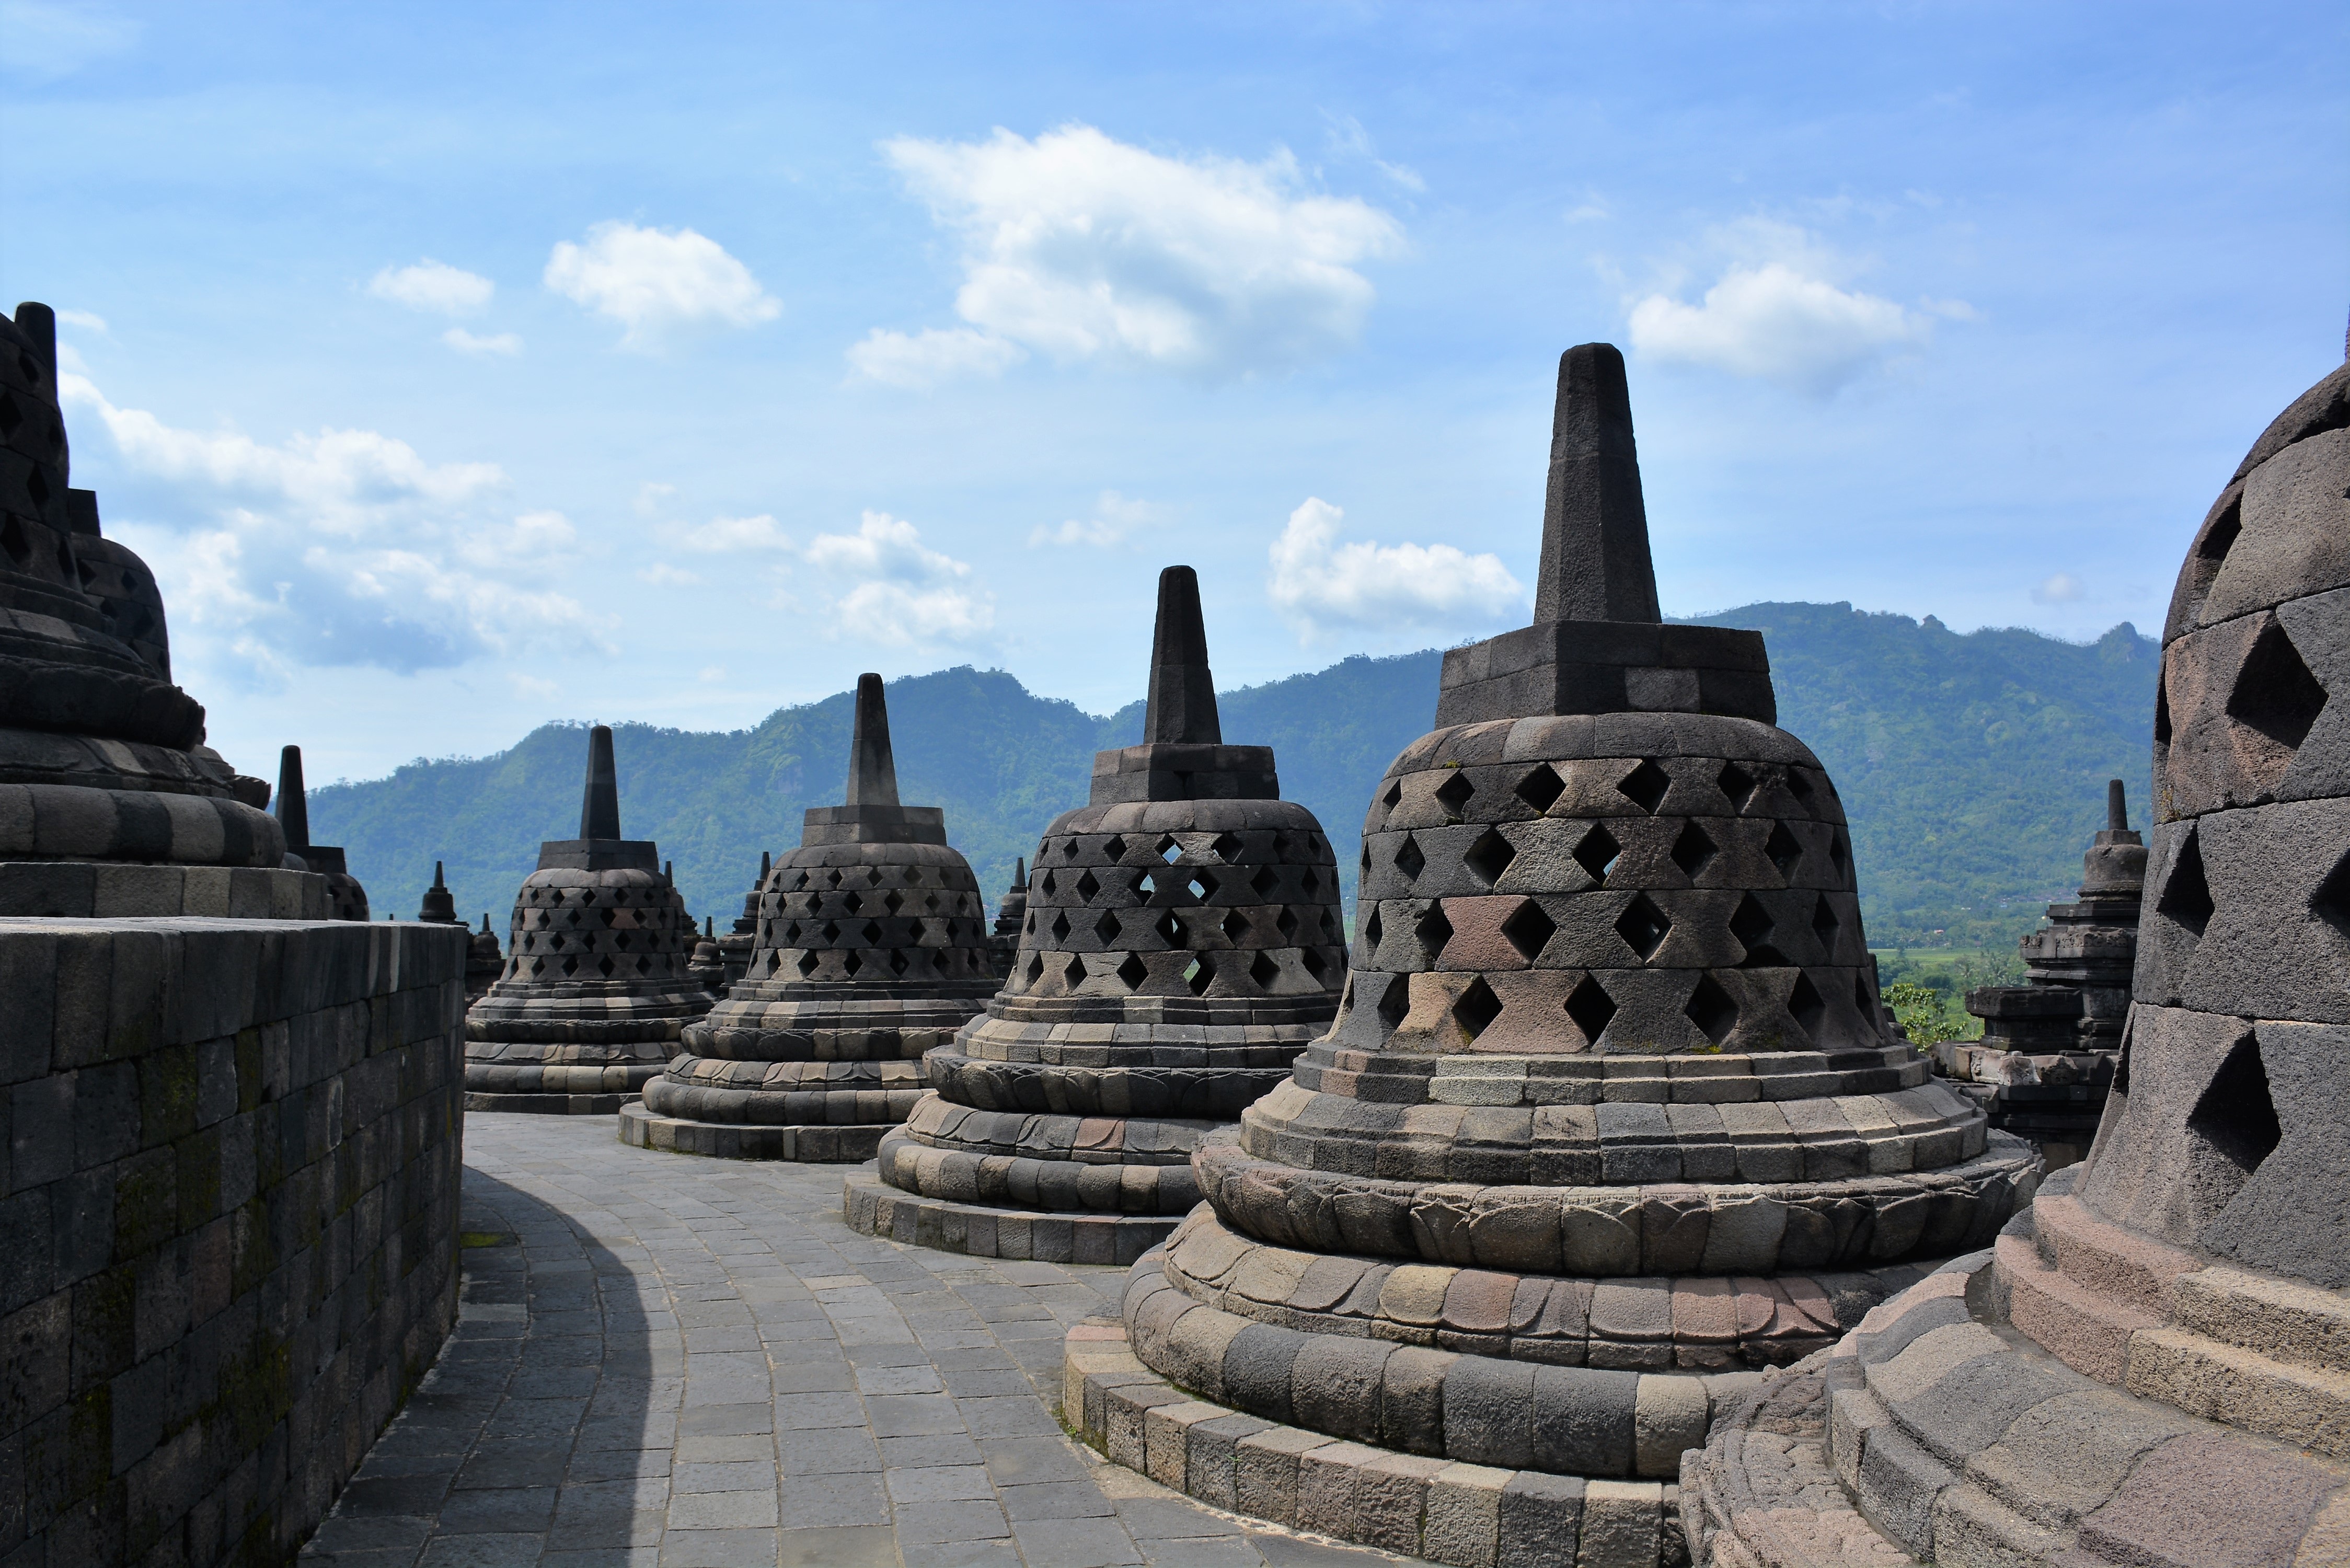
rock, building, monument, travel, landmark, tourism, place of worship, temple, ruins, monastery, culture, indonesia, ancient times, borobudur, tours, archaeological site, unesco world heritage site, historic site, ancient history